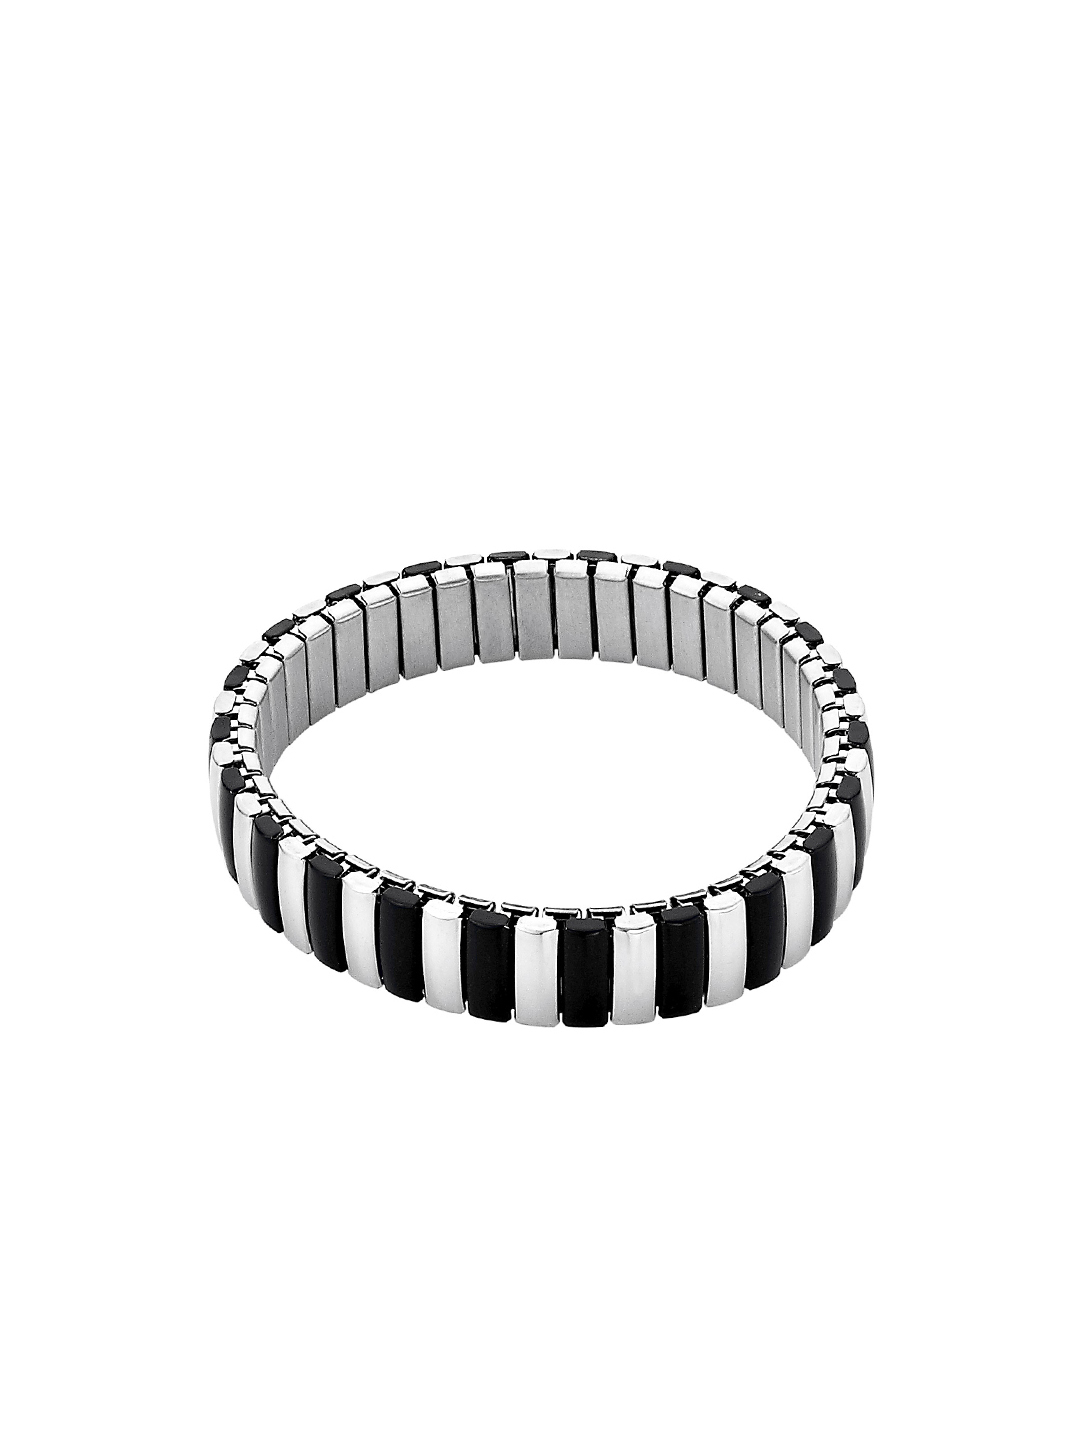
Revv Men Steel Bangle
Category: Accessories / Jewellery / Bangle
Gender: Men
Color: Steel
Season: Summer 2013
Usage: Casual